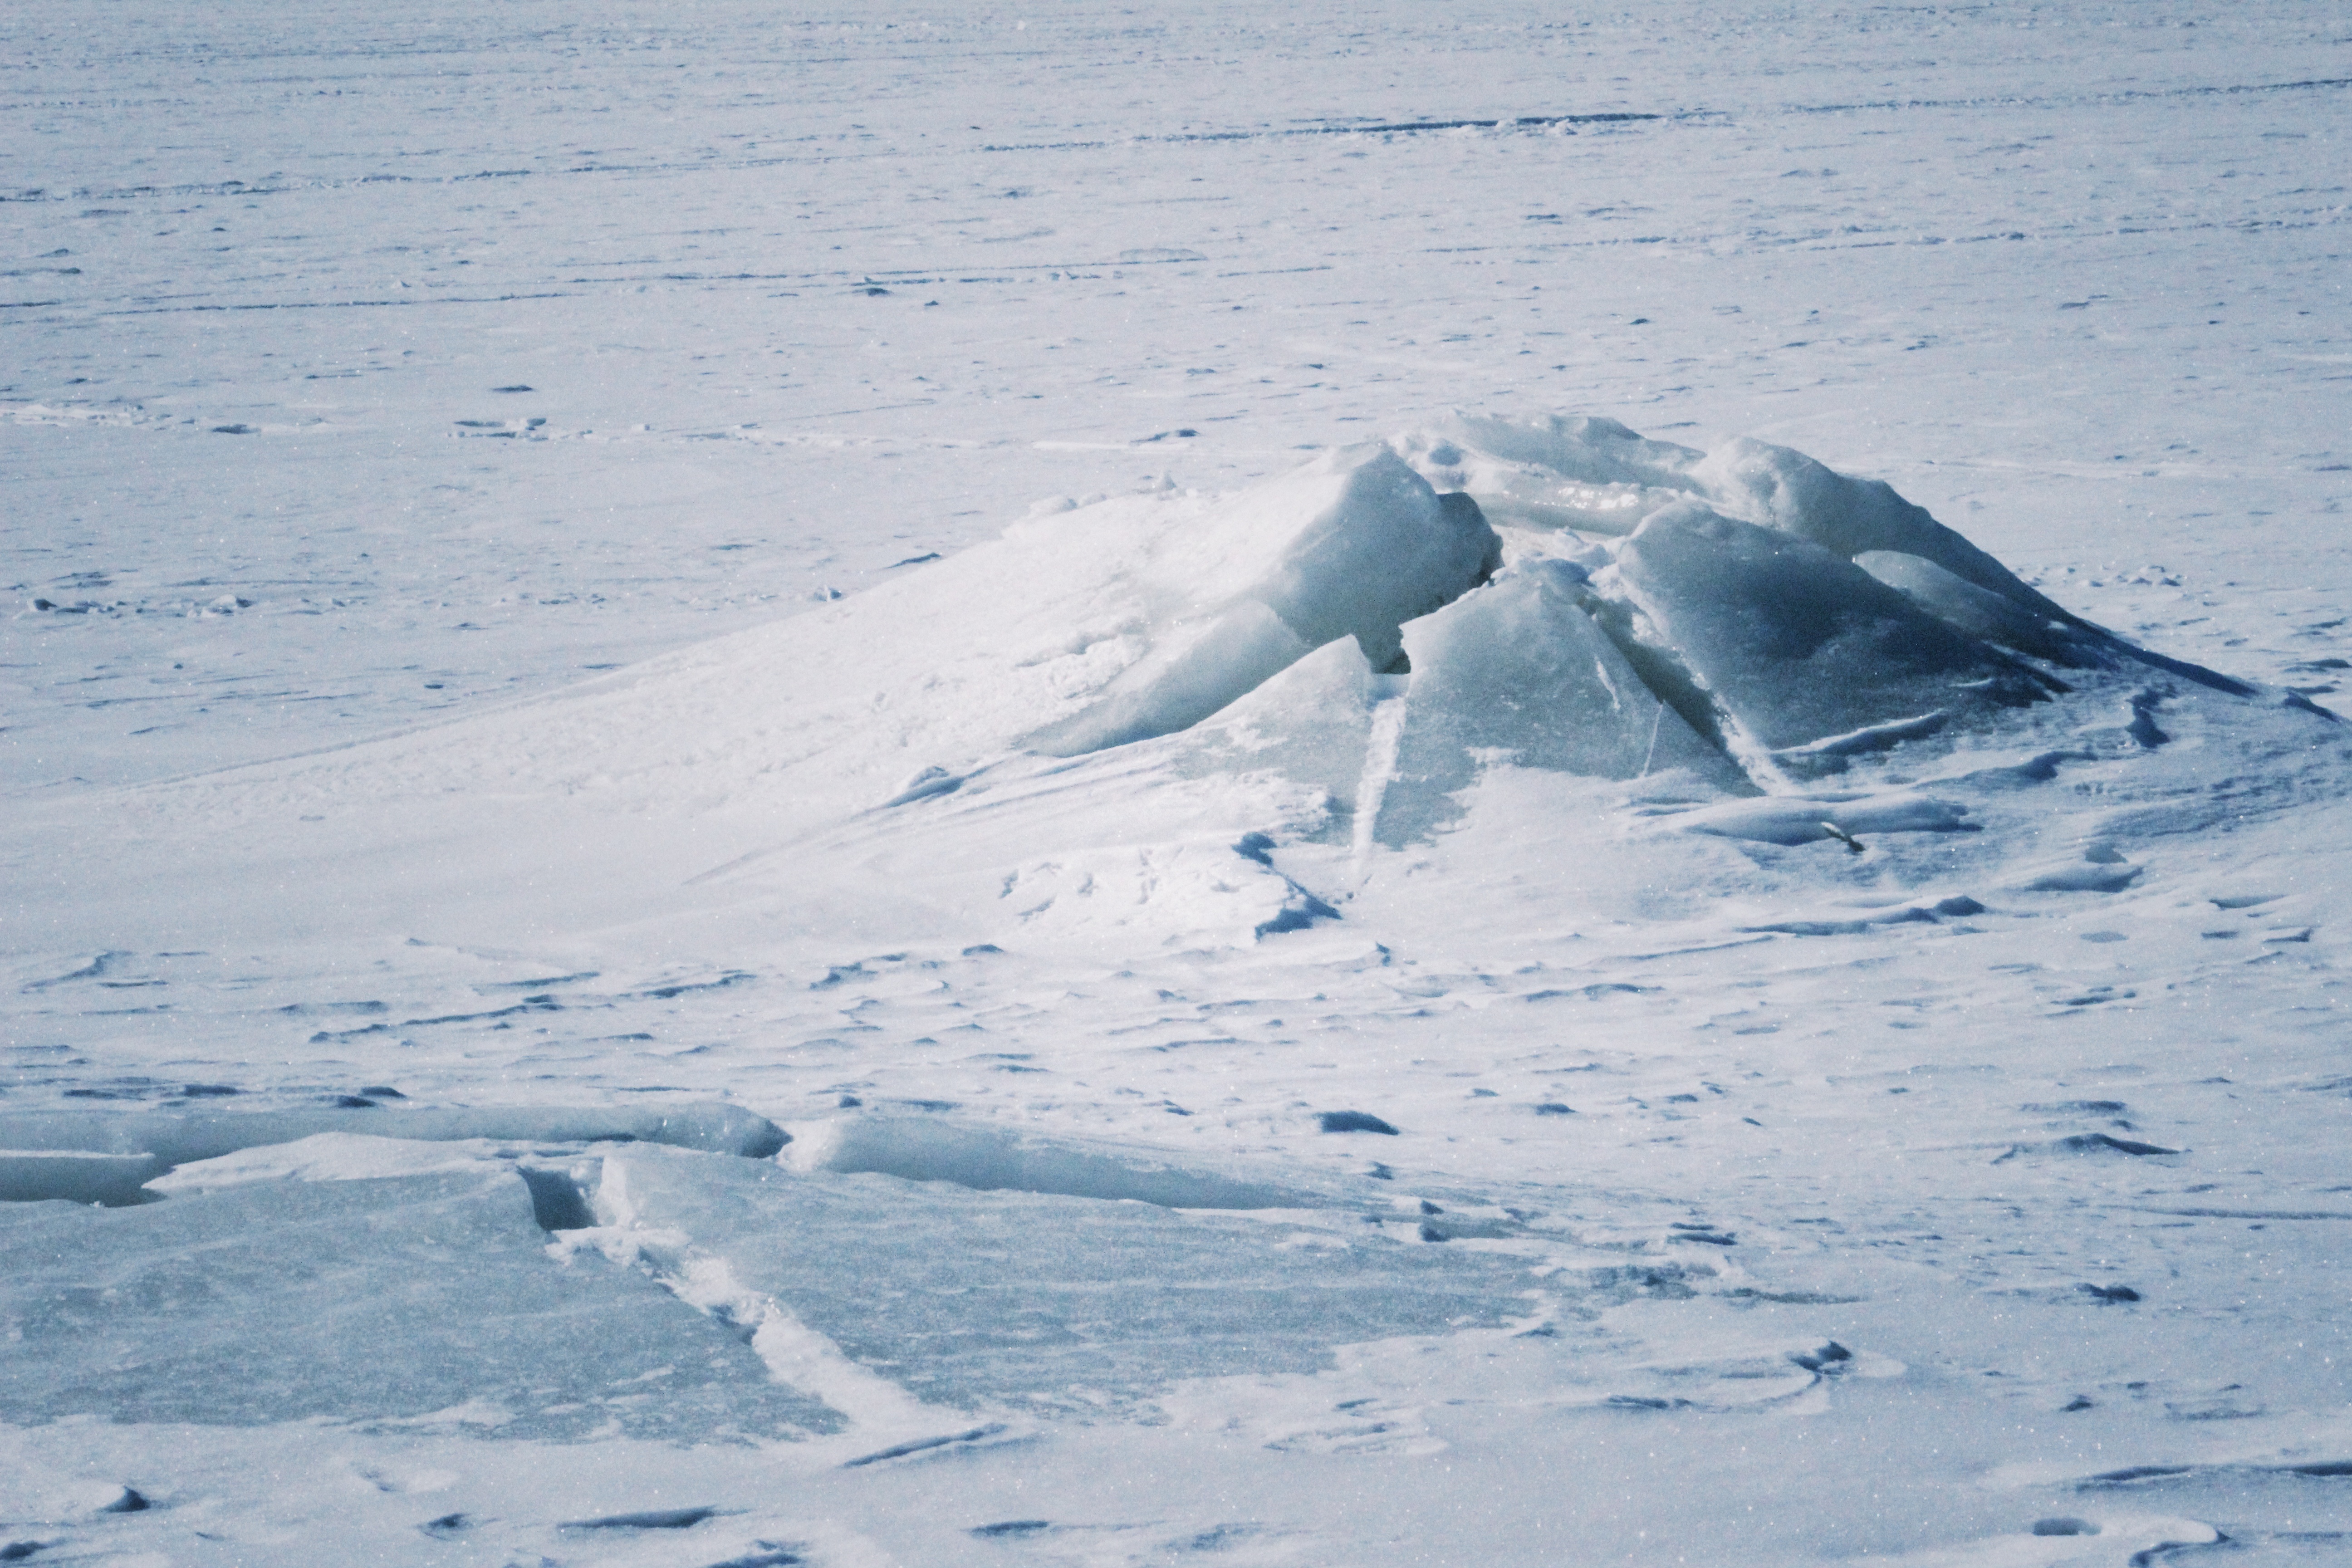
snow, cold, winter, wave, frost, ice, weather, covered, arctic, season, icy, finland, blizzard, tundra, freezing, arctic ocean, geological phenomenon, winter storm